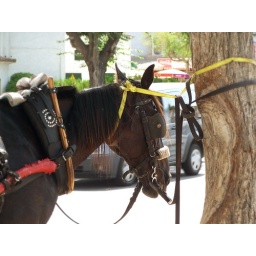
The poor horse was standing all day in the burning sun.